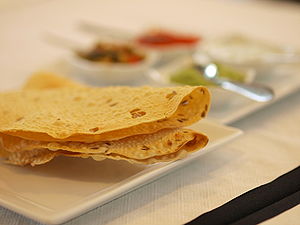
Papadum
Papadum i Lisboa
Papadam, papadum, papadom, papad eller papar er en tynd friteret dej af linser. Papadams er sprøde og benyttes i det indiske køkken sammen med curryer eller som en snack.